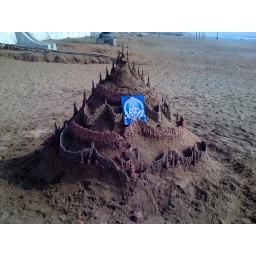
Found this awesome sand castle while walking the beach in Visakhapatnum